Celts in Transylvania

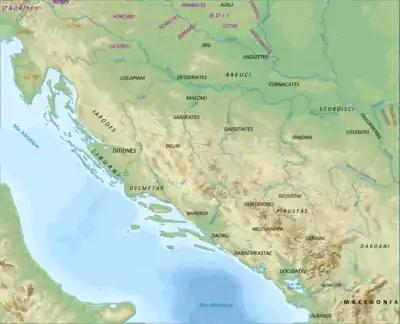
Celts in Illyria, Pannonia, including parts of Dacia (modern Transylvania)

By the 2nd century, Celtic military and civilian groups from Roman Empire provinces had moved into the area of Transylvania that also had become part of the Empire, as part of Roman Dacia, by 106 AD. They were probably Latin-speaking groups with Celtic substratum who also participated in the Roman military campaigns in Dacia.